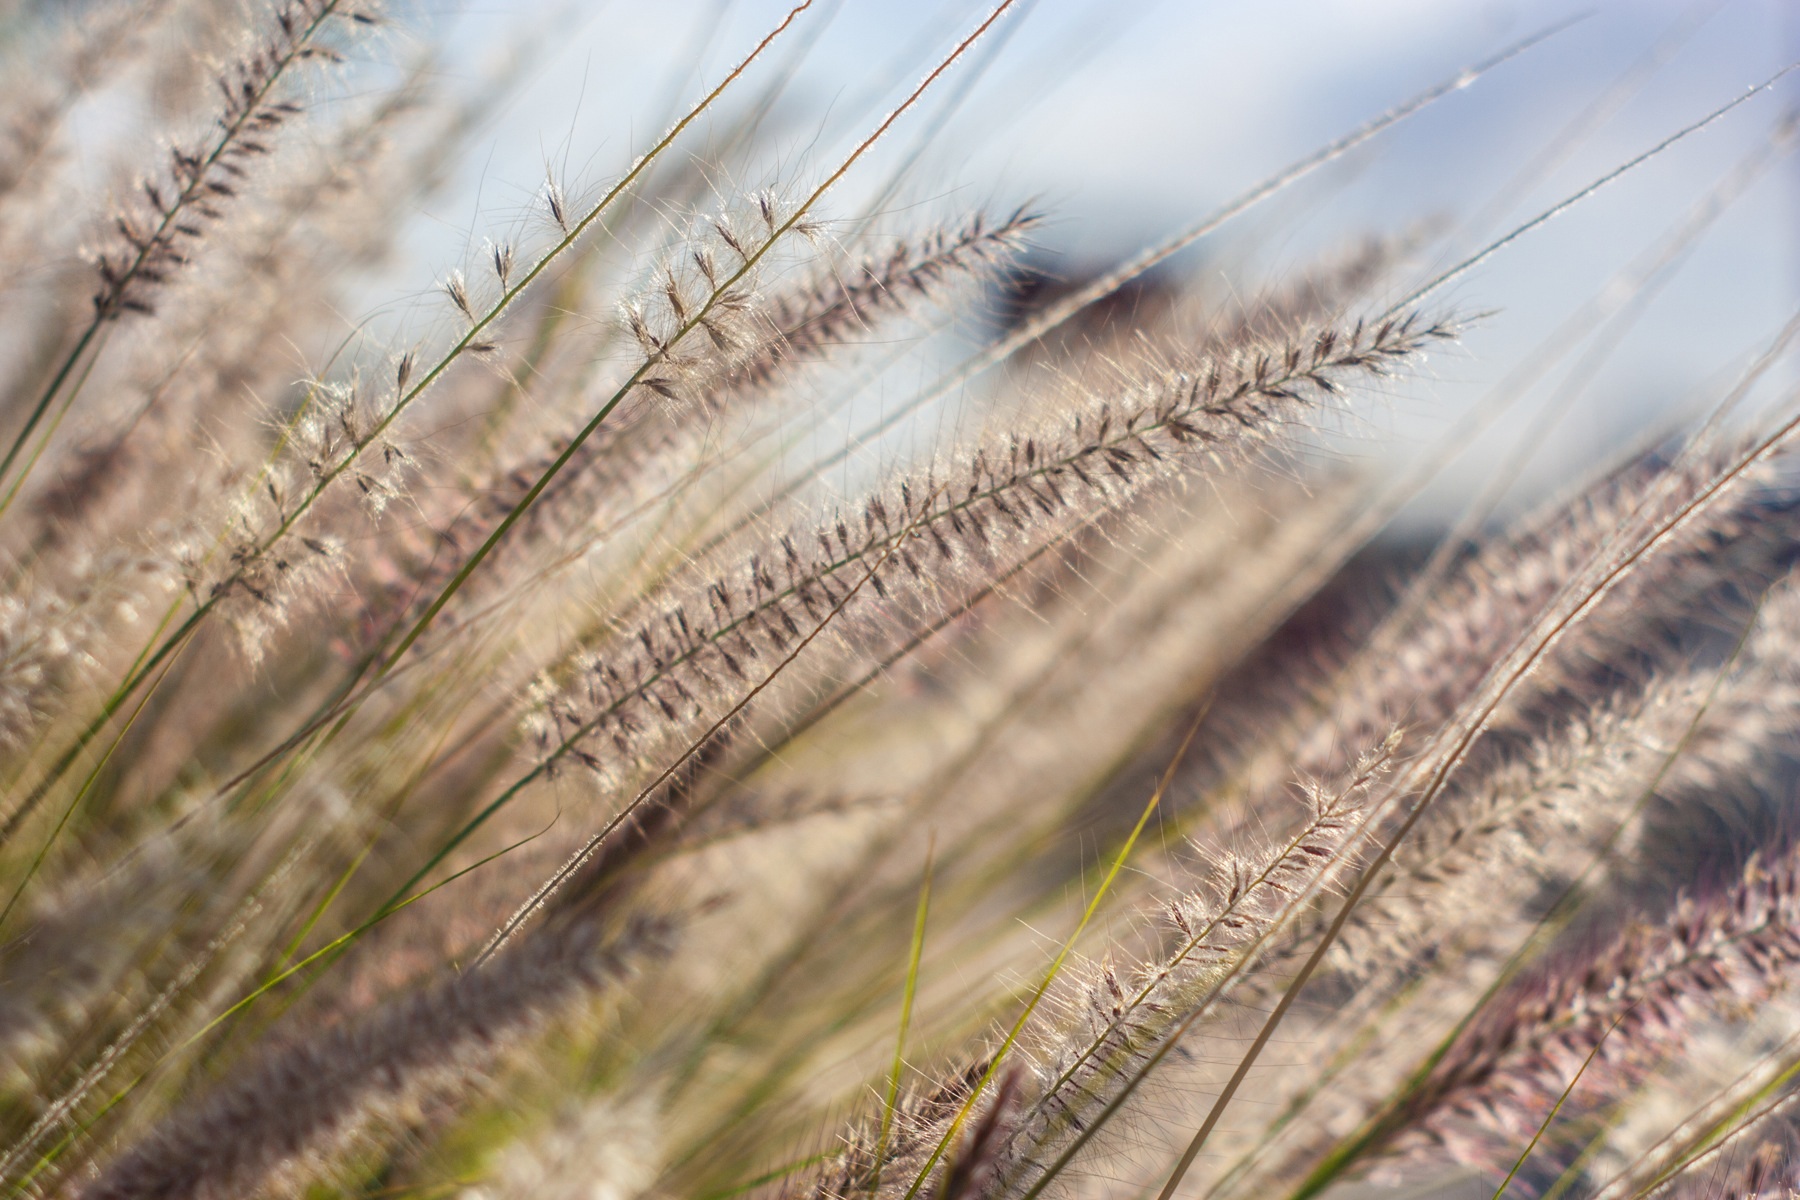
tree, nature, grass, blossom, growth, plant, field, wheat, prairie, sunlight, leaf, flower, wind, frost, summer, allergy, pollen, crop, macro, autumn, botany, agriculture, closeup, flora, season, ecology, ecosystem, flowering plant, grass family, land plant, phragmites